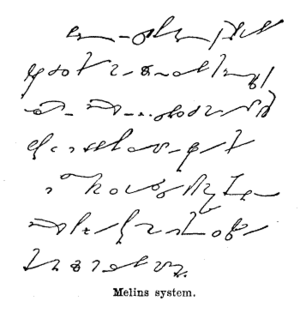
Olof Werling Melin est un militaire suédois né le 3 août 1861 à Göteborg et mort le 15 janvier 1940 à Stockholm. Il est principalement connu pour avoir conçu un système de sténographie adapté au suédois, le système Melin, publié en 1892.